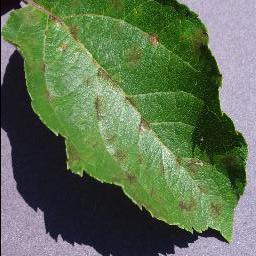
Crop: apple
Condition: scab